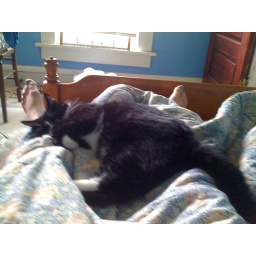
A cute kitty sleeping in my legs